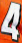
Number: 4